Durham Light Infantry

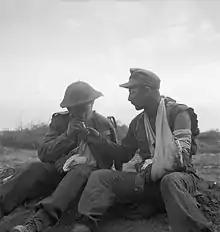
A wounded soldier from the Durham Light Infantry shares a cigarette with a wounded German prisoner during the Mareth line battle, 22–24 March 1943.

By 1920, the service battalions had been disbanded with their King's colours laid up in Durham Cathedral except for the 20th battalion's at the parish church of Bishopwearmouth.